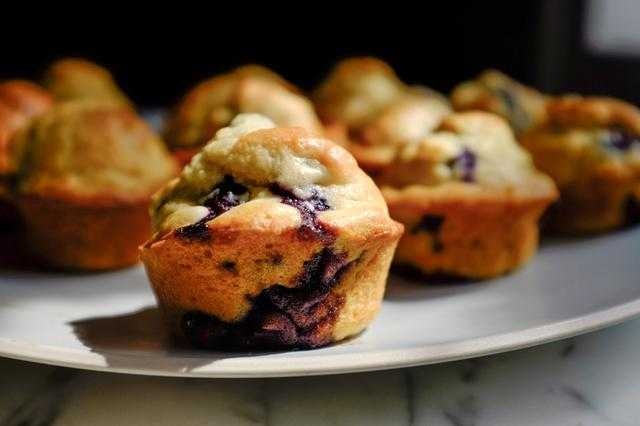
Label: Blueberry